Arctur-2

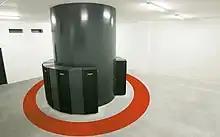
Arctur-2 supercomputer

Arctur-2 is a supercomputer located in Slovenia which is used by scientists and industry professionals to run intensive workloads and computer simulations such as aerodynamics simulations and steel casting simulations.